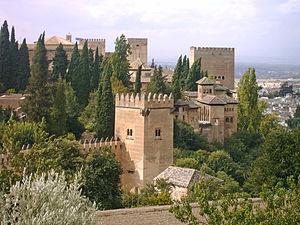
Le tourisme est un facteur économique important en Espagne. Dès 1962, le pays développe le tourisme de masse grâce à une campagne : « España es diferente ». Après la mort de Franco, l'Espagne devient la deuxième destination touristique au monde après la France. D'après l'organisation mondiale du tourisme, plus de 80 millions de touristes par an se rendent en Espagne.